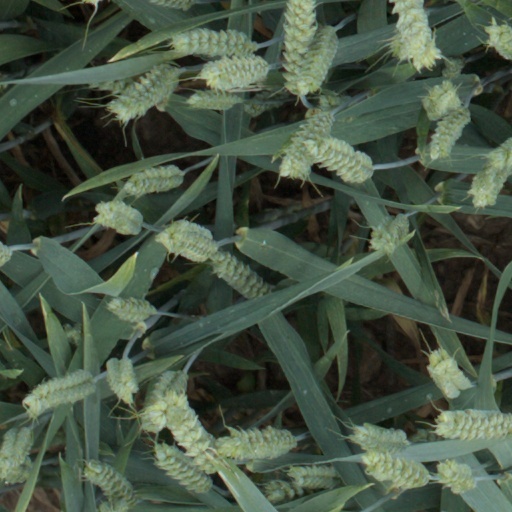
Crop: wheat